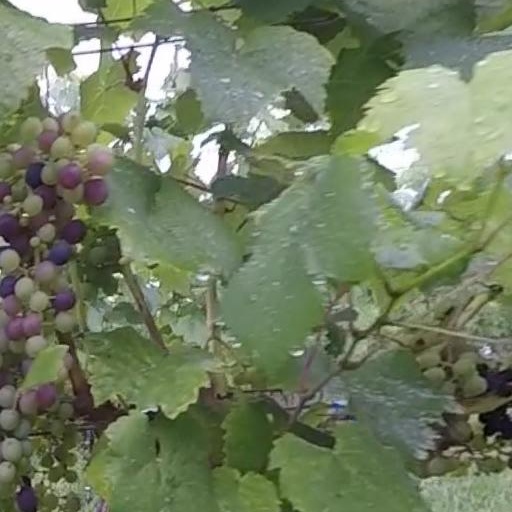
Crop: grape